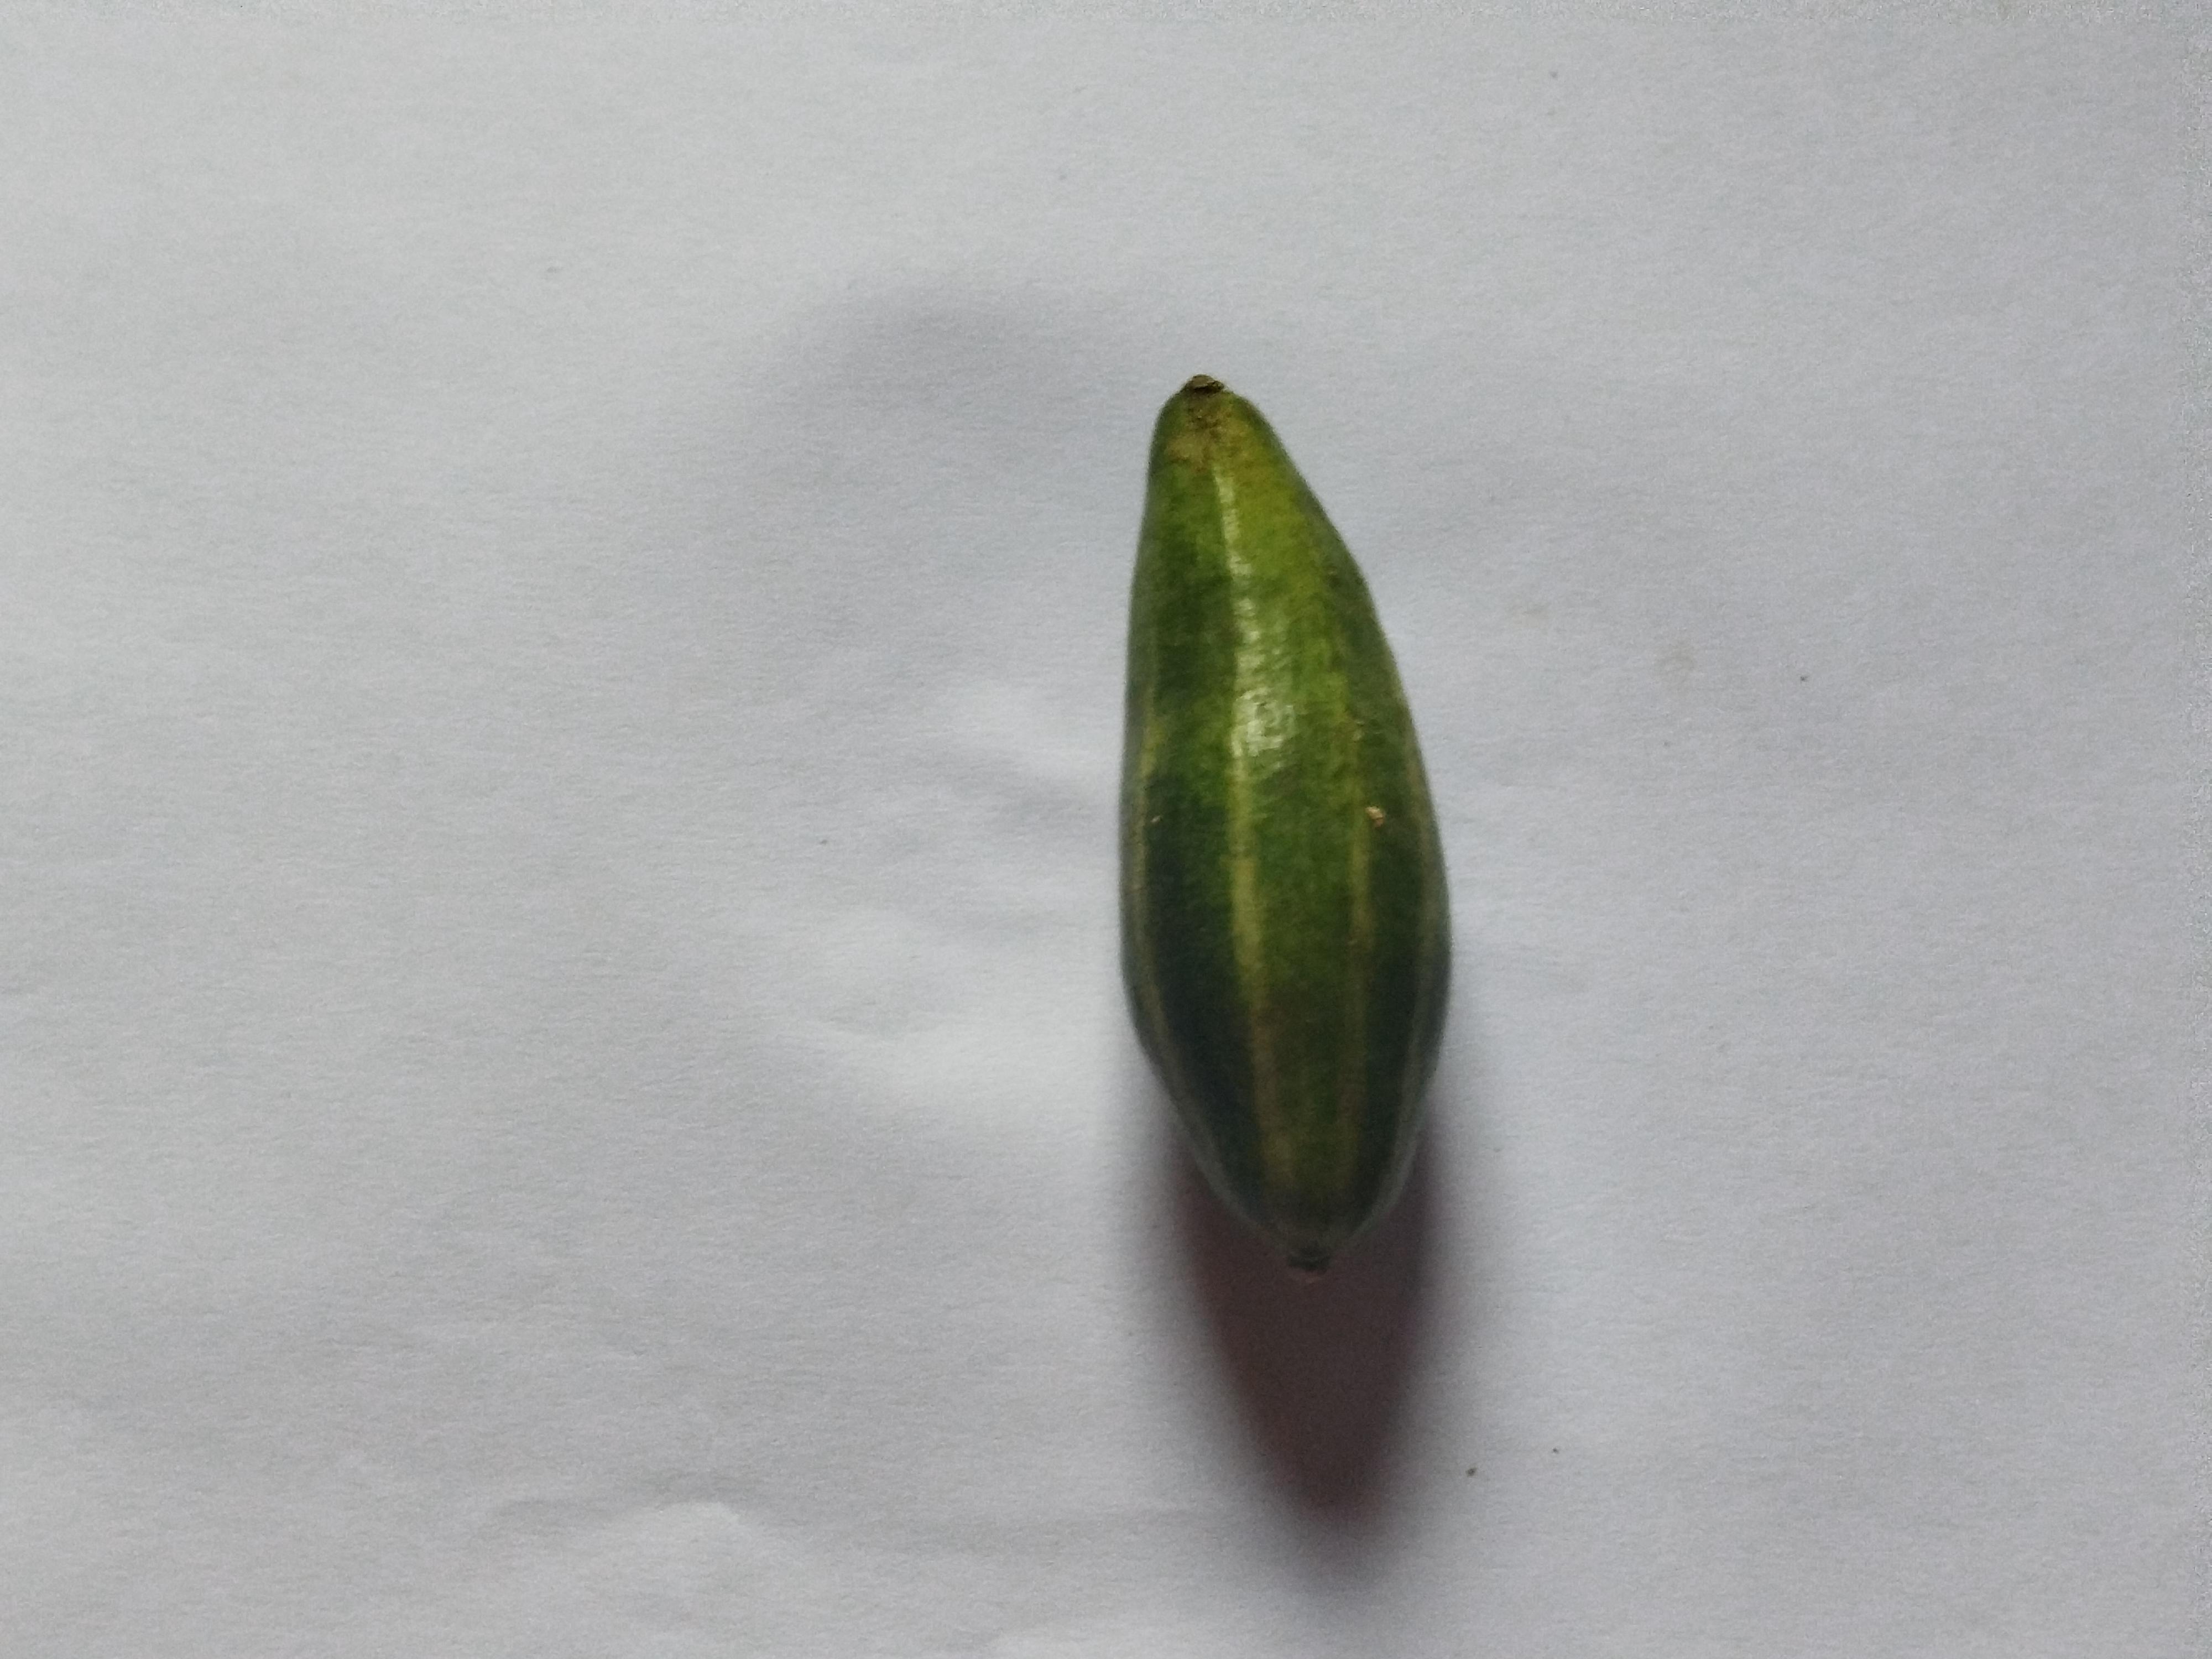
Label: Pointed gourd